The Man with the Iron Fists

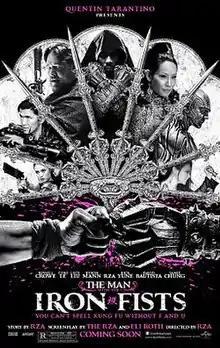
Theatrical release poster

The Man with the Iron Fists is a 2012 American martial arts film directed by RZA and written by RZA and Eli Roth. The film stars RZA, Russell Crowe, Cung Le, Lucy Liu, Byron Mann, Rick Yune, Dave Bautista, and Jamie Chung. Set in 19th century China, the story follows a series of lone warriors who are forced to unite to defeat a common foe and save their home of Jungle Village.